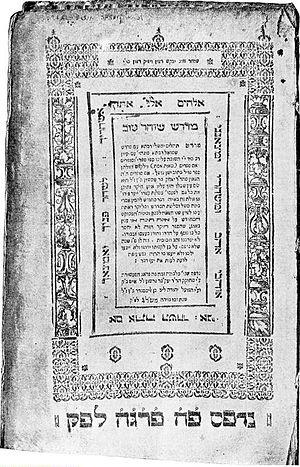
Le Midrash désigne à la fois :
Philon d’Alexandrie est un philosophe juif hellénisé qui est né à Alexandrie vers 20 av. J.-C., où il est mort vers 45 apr. J.-C. Contemporain des débuts de l’ère chrétienne, il vit à Alexandrie, qui est alors le grand centre intellectuel de la Méditerranée. La ville compte une forte communauté juive dont Philon est un des représentants auprès des autorités romaines. Son œuvre abondante est principalement apologétique, entendant démontrer la parfaite adéquation entre la foi juive et la philosophie hellène.